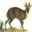
Label: deer